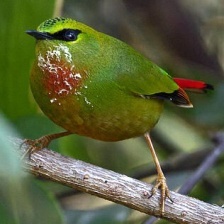
Species: FIRE TAILLED MYZORNIS
Scientific name: MYZORNIS PYRRHOURA